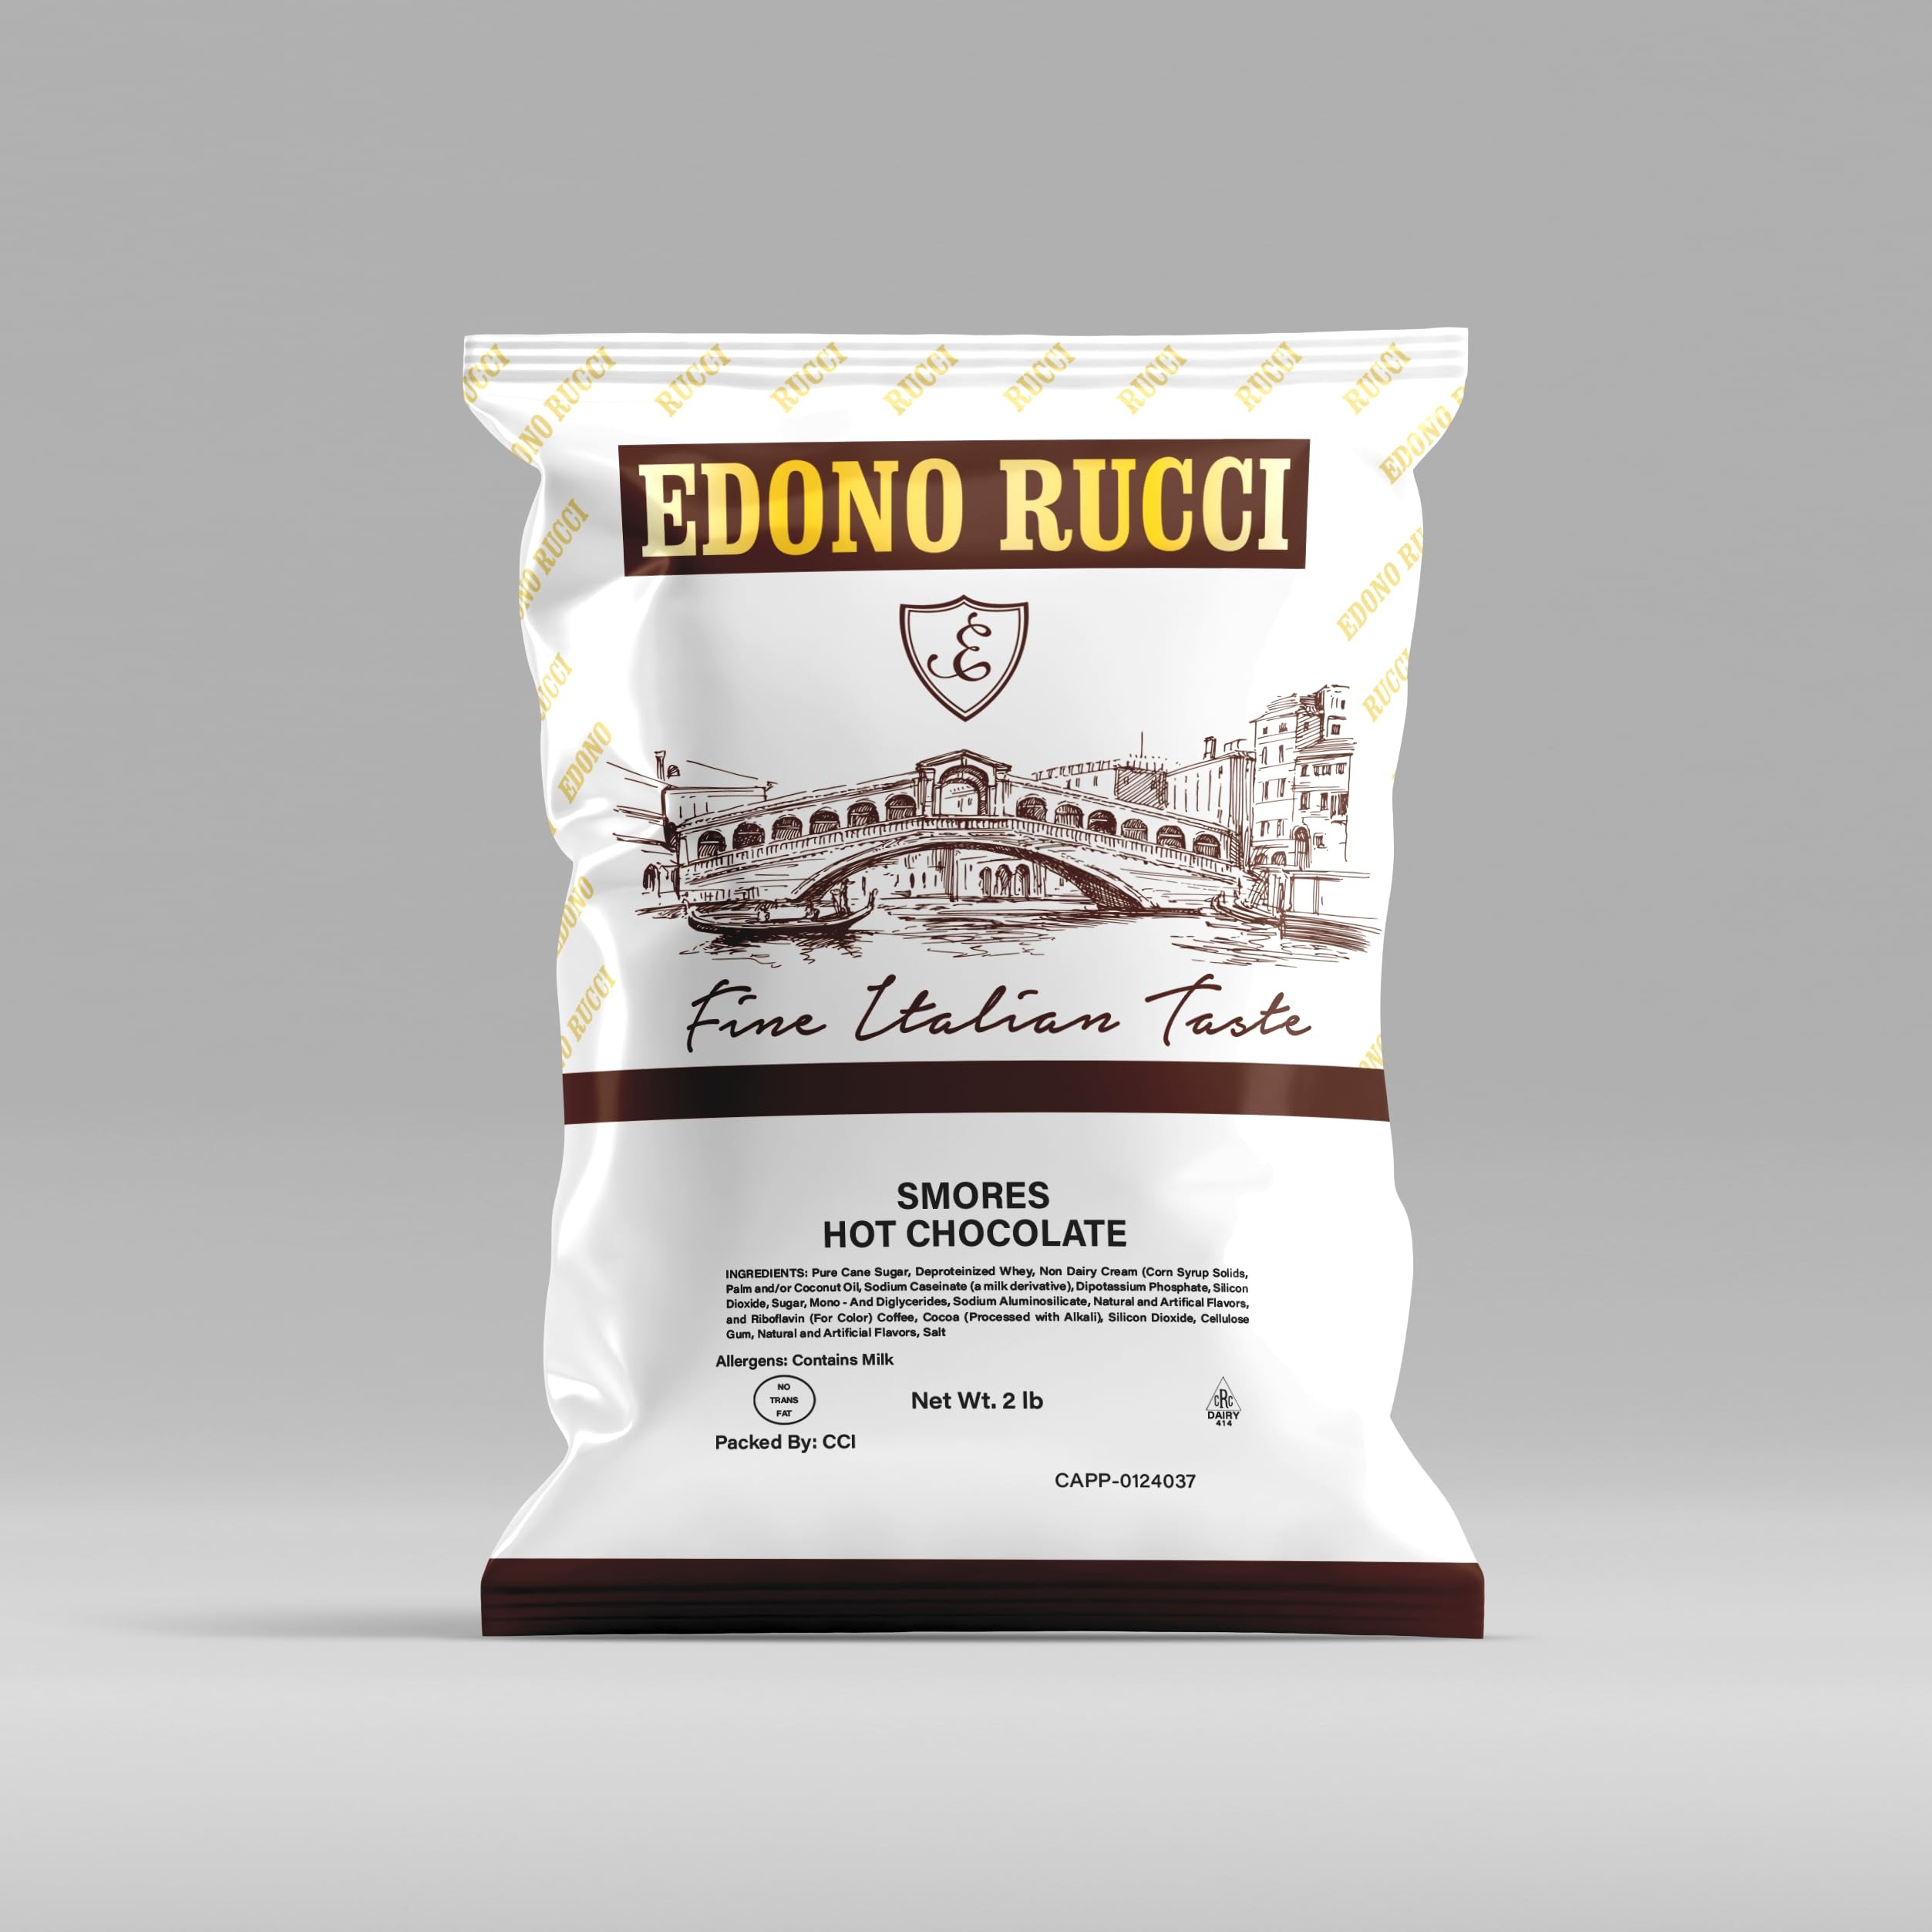
Item Name: Corim Industries Edono Rucci Smores Hot Chocolate Powdered Mix, 2lb Bag, 2.00 Pound (Pack of 1)
Bullet Point 1: Flavorful & Smooth: A rich blend of s'mores cocoa in every cup.
Bullet Point 2: Easy to Prepare: Mix 1–2 tablespoons with 6 oz hot water or milk for a creamy beverage.
Bullet Point 3: Convenient Format: Enjoy in cafés, offices, or at home—works in machines or by hand.
Bullet Point 4: Generous Yield: Each 2 lb bag makes approx. 29 servings based on 6 oz cup size.
Bullet Point 5: Versatile Enjoyment: Serve hot, iced, or blended for café-style drinks anytime.
Product Description: Experience the indulgent flavor of Edono Rucci S'Mores Cocoa Hot Chocolate Mix. This premium powdered blend is crafted to deliver a smooth, café-style drink with every cup. Perfect for at-home enjoyment, office use, or commercial cappuccino machines. Each bag offers a rich taste that captures the essence of s'mores cocoa, delivering comfort and satisfaction in every sip.
Value: 32.0
Unit: Ounce

Price: 19.99